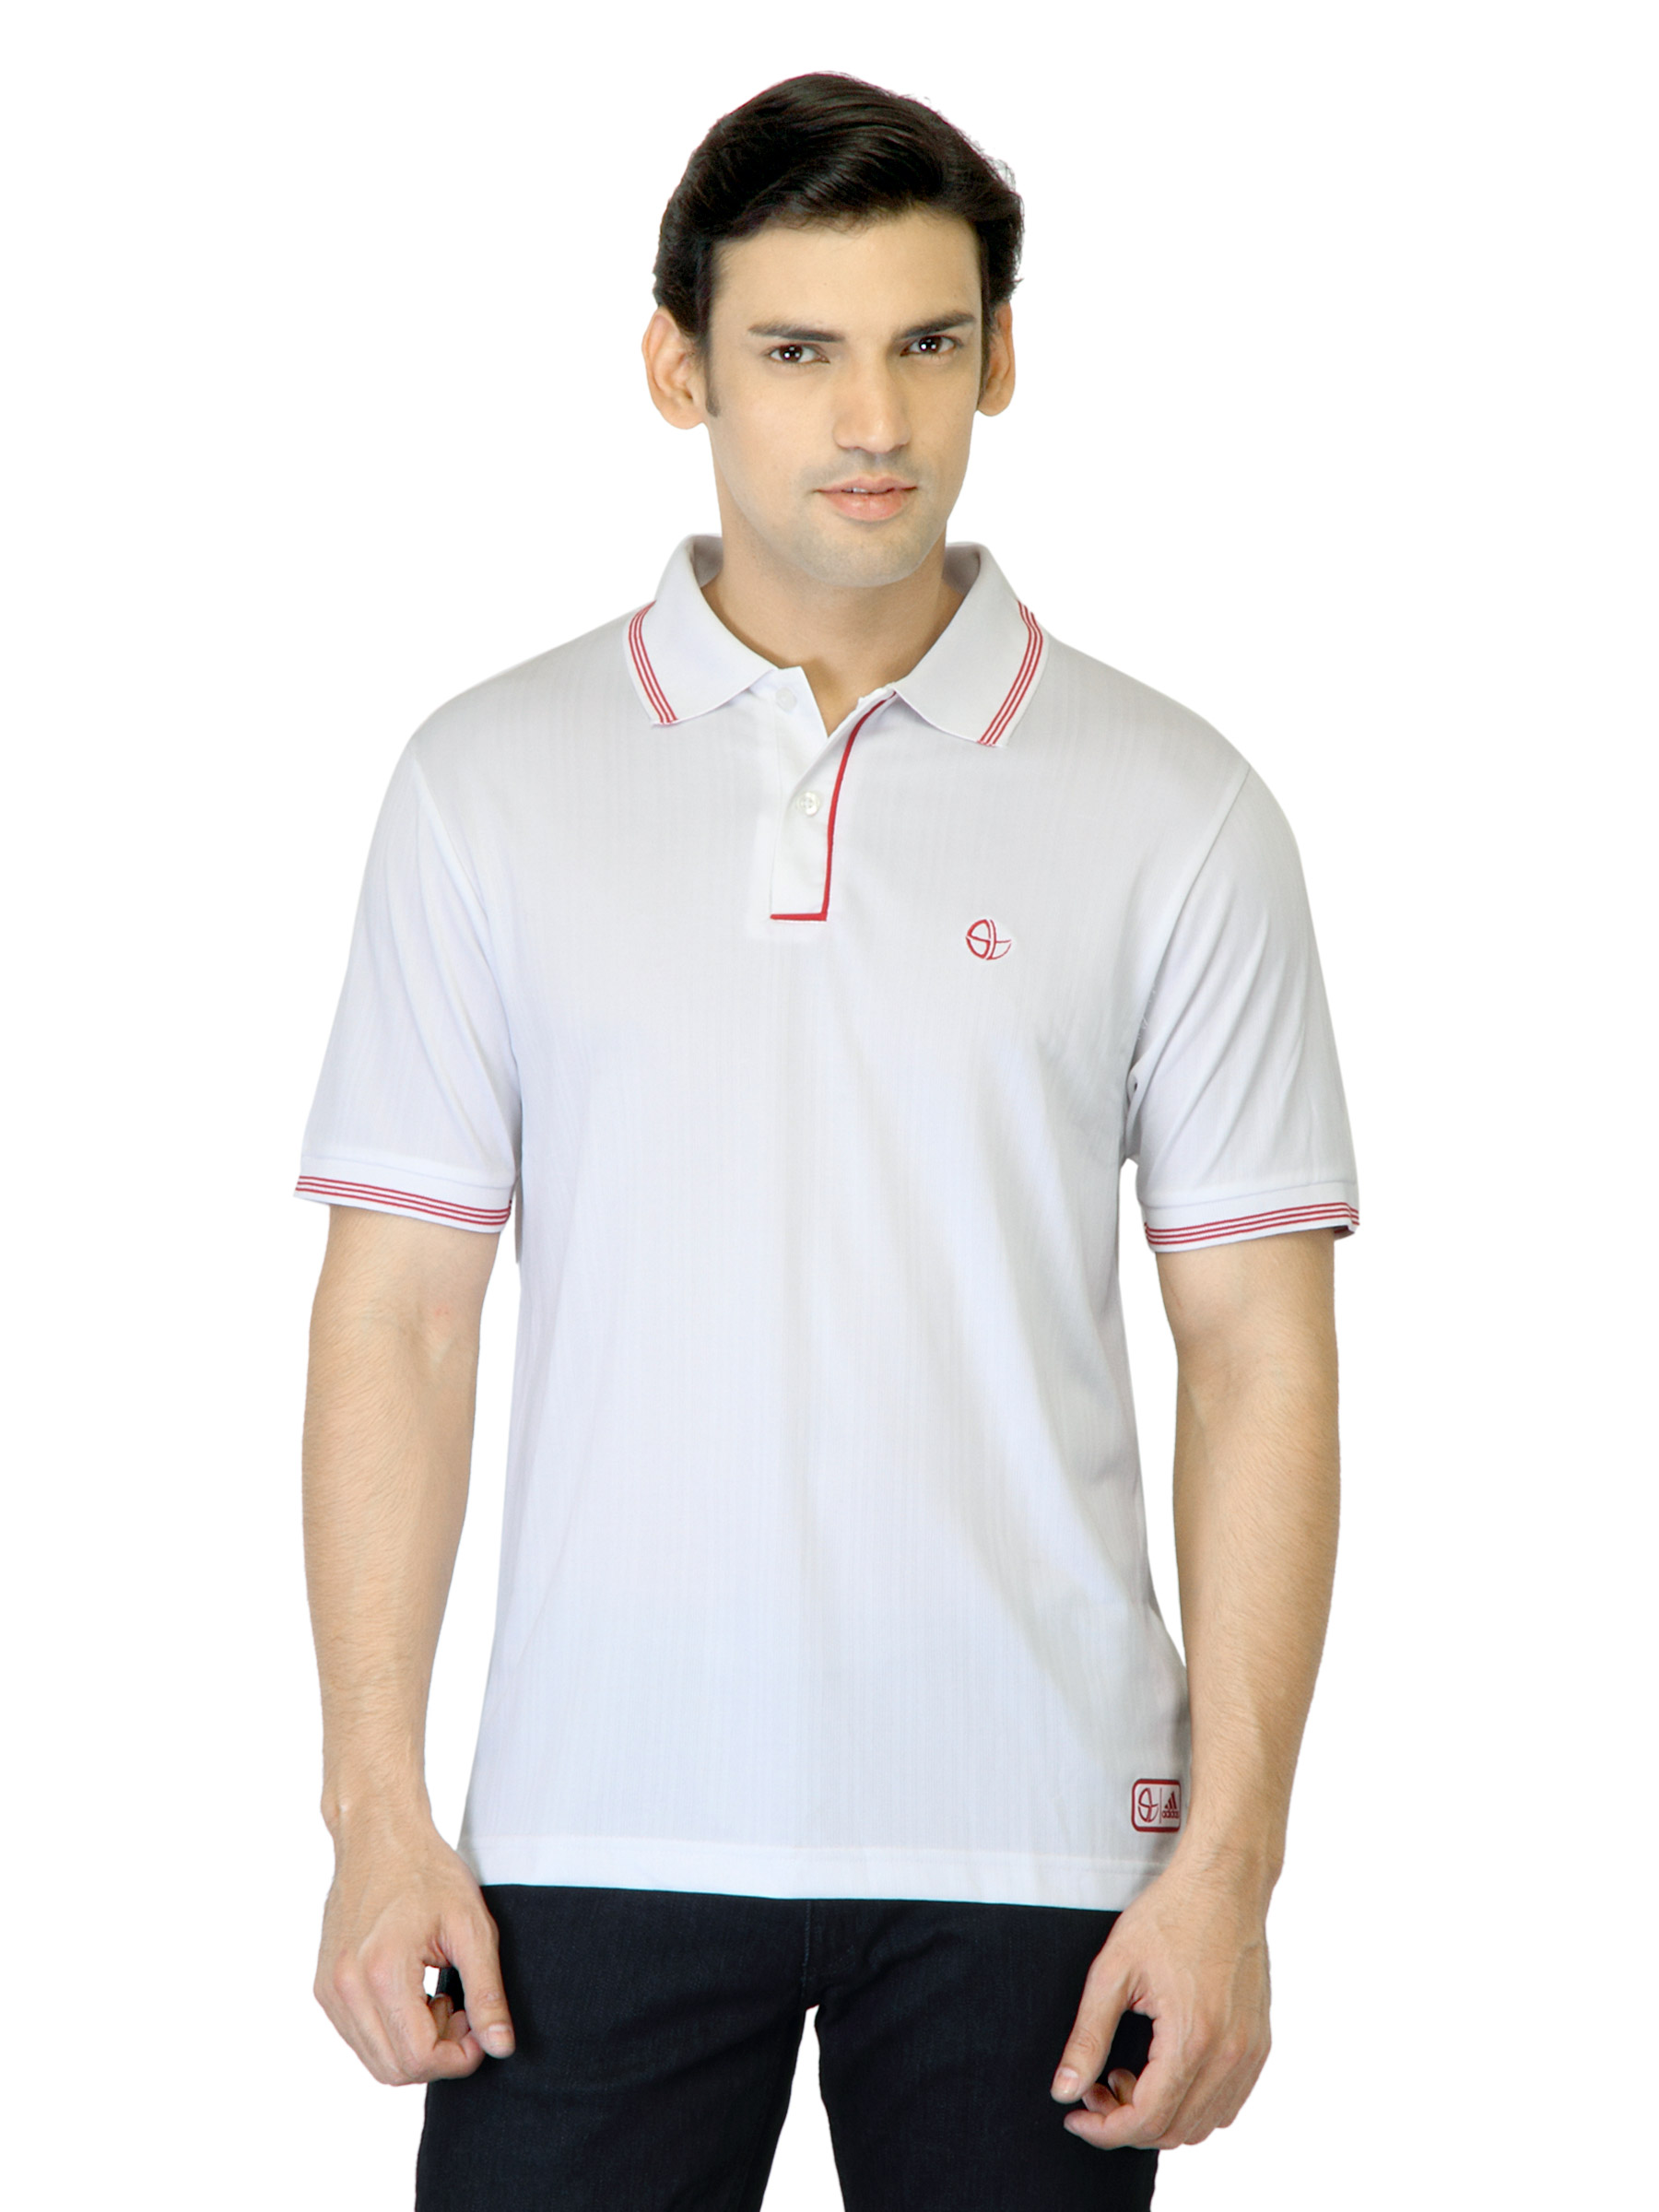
ADIDAS Men White Polo T-shirt
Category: Apparel / Topwear / Tshirts
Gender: Men
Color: White
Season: Summer 2011
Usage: Casual